Tornadoes of 2007

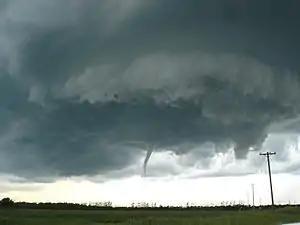
Funnel cloud that would produce the F5 tornado near Elie, Manitoba on June 22, 2007.

A low pressure system moved across much of central and eastern North America starting on June 6 in the central Plains and into the Mississippi Valley, Great Lakes region and eventually the Northeast over the following few days. On June 4, the Storm Prediction Center issued a moderate risk of severe weather for June 6, only the fourth such issuance for a day three outlook. On the morning of June 5, the Storm Prediction Center continued the moderate risk for June 6 and issued a moderate risk for June 7 over much of the Upper Midwest, making it the fifth time a moderate risk has been issued on day 3. Both were forwarded to days 1 and 2, respectively, on June 6.